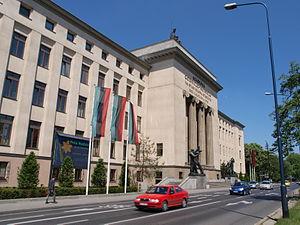
L'AGH université des sciences et technologies ou École des mines et de la métallurgie de Cracovie est un établissement d'enseignement supérieur et de recherche technique classé dans les meilleurs rangs de sa catégorie en Pologne.